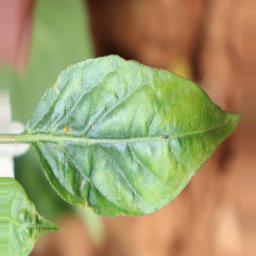
Label: mites_and_trips